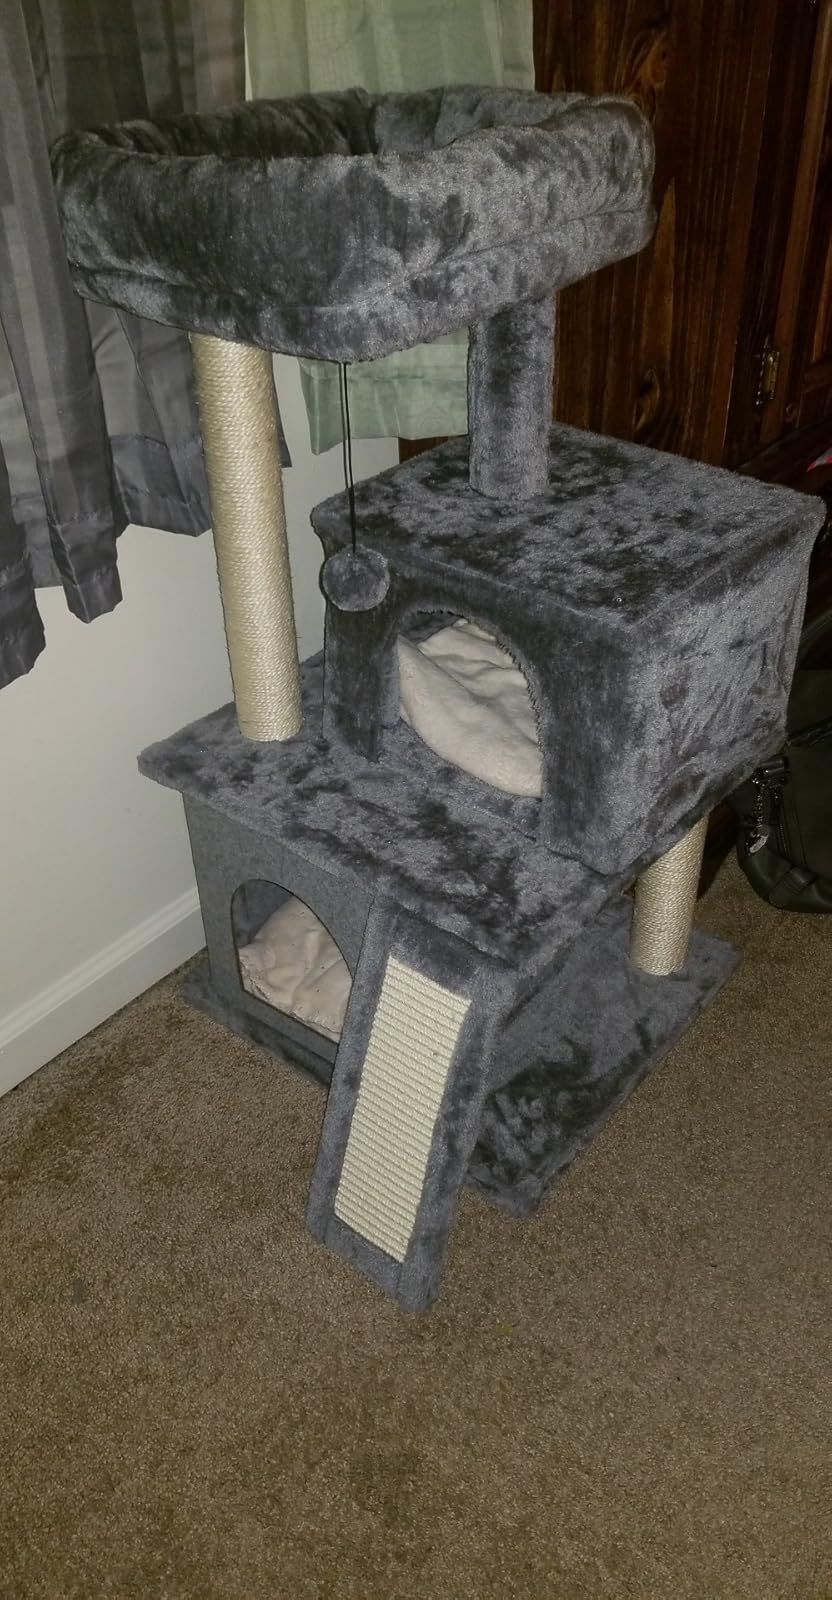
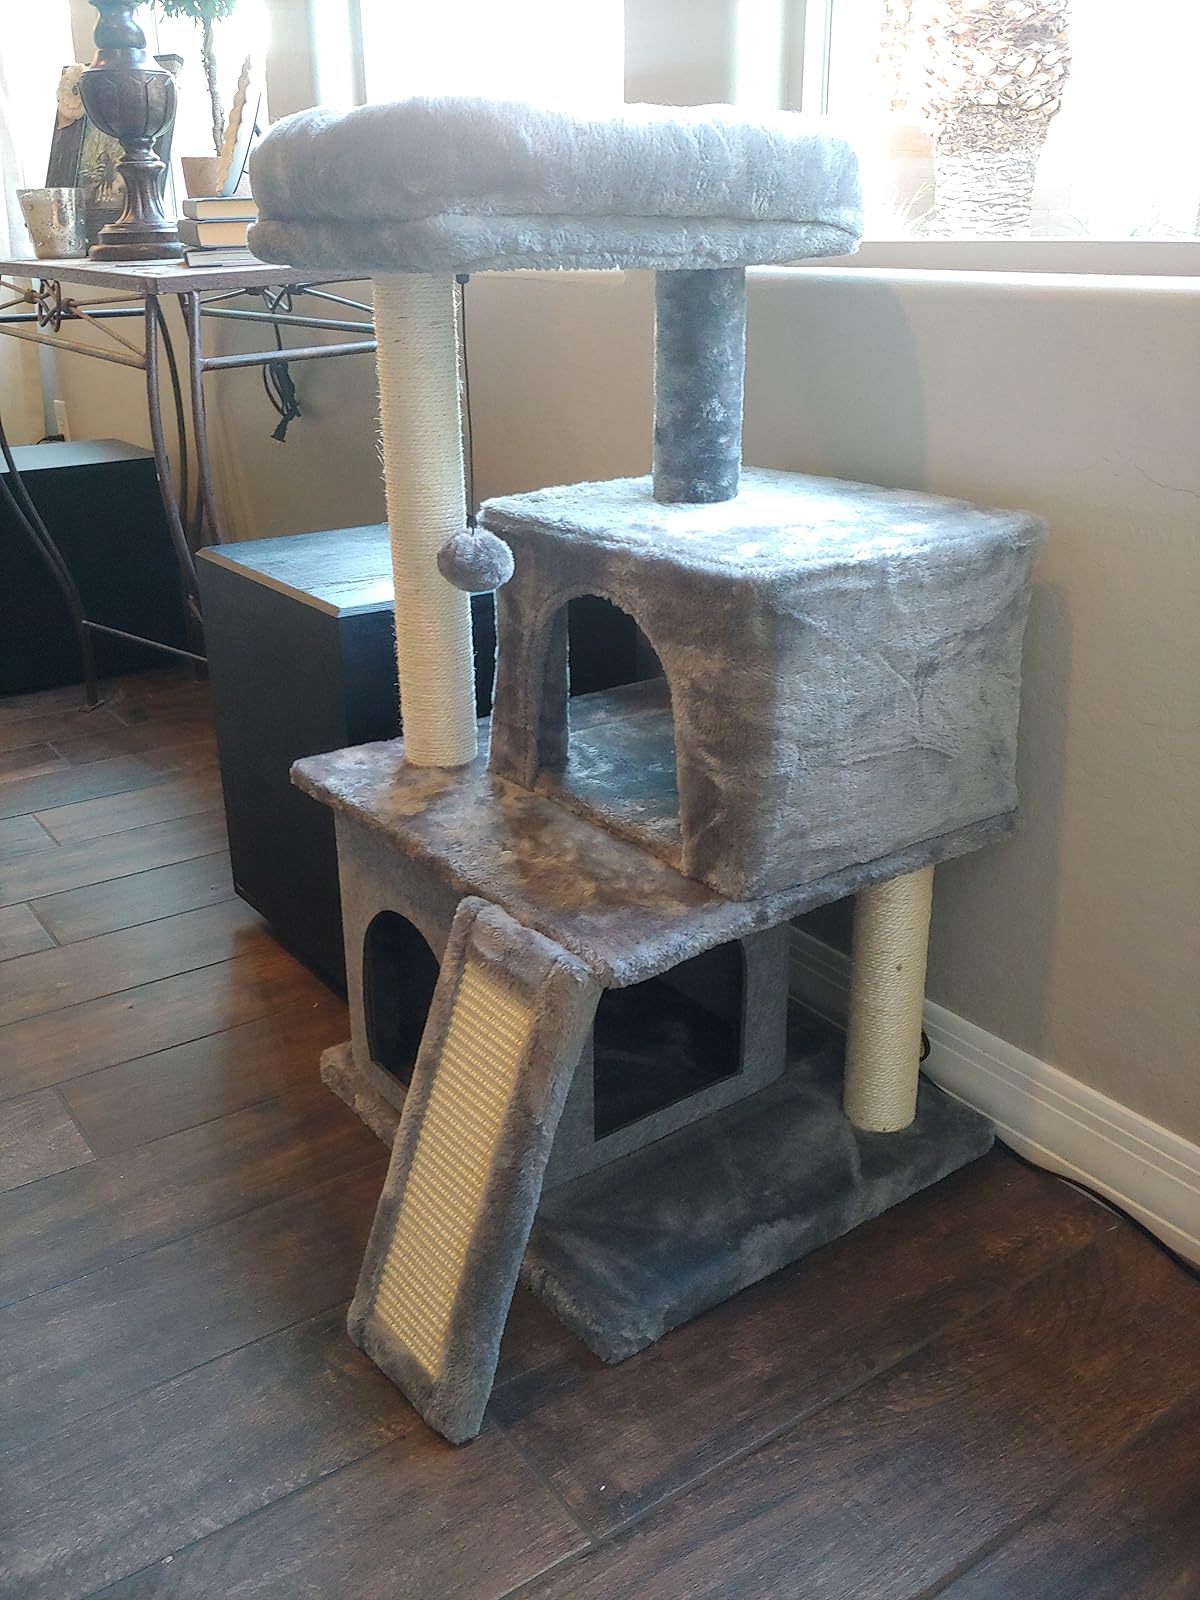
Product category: items_cat tree
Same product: yes